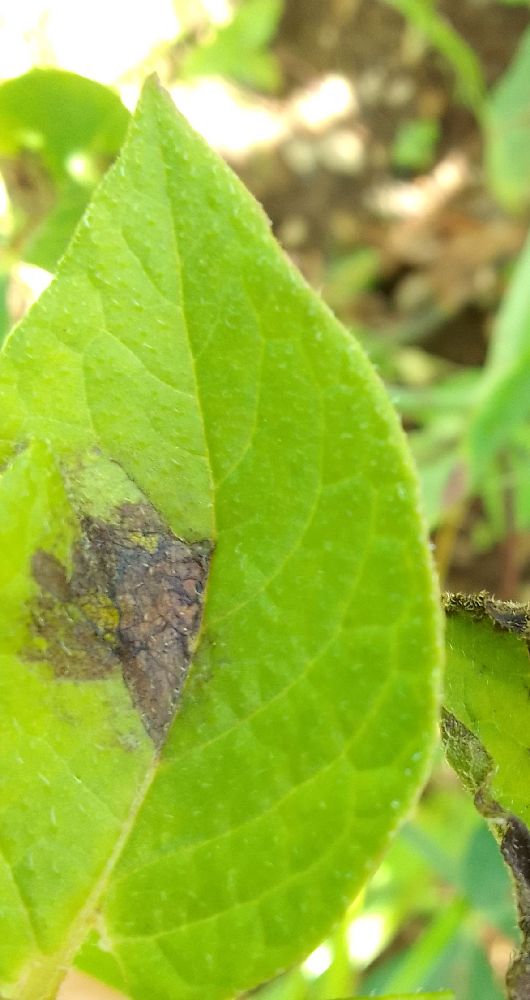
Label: Late blight